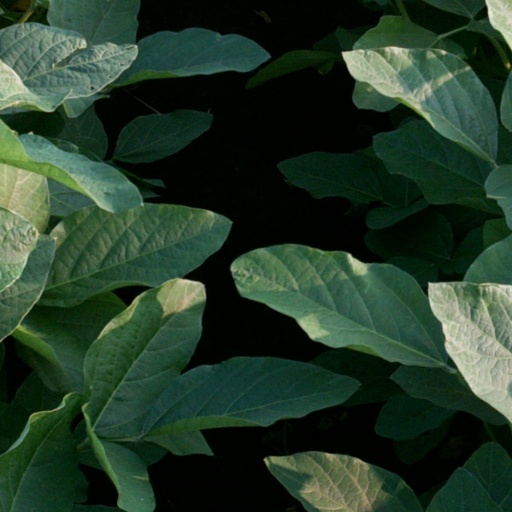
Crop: soybean